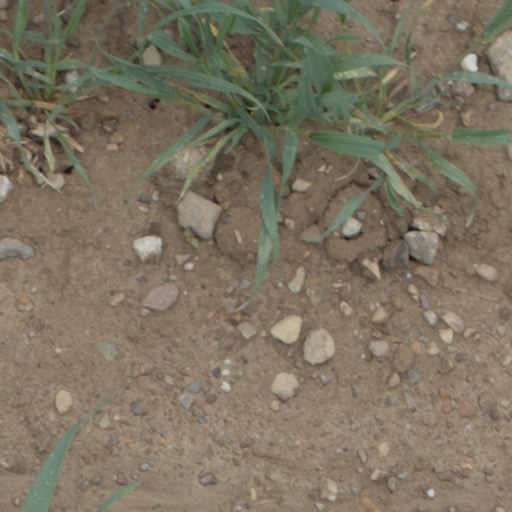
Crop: wheat